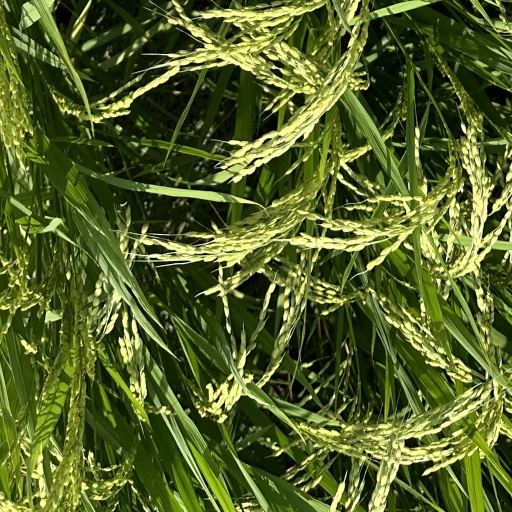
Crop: rice